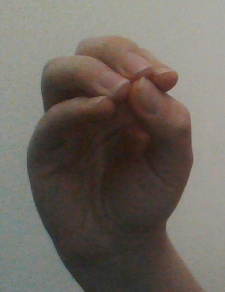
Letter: ha